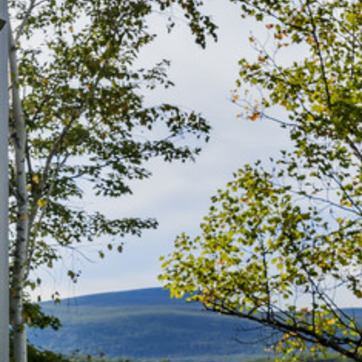
Material: sky